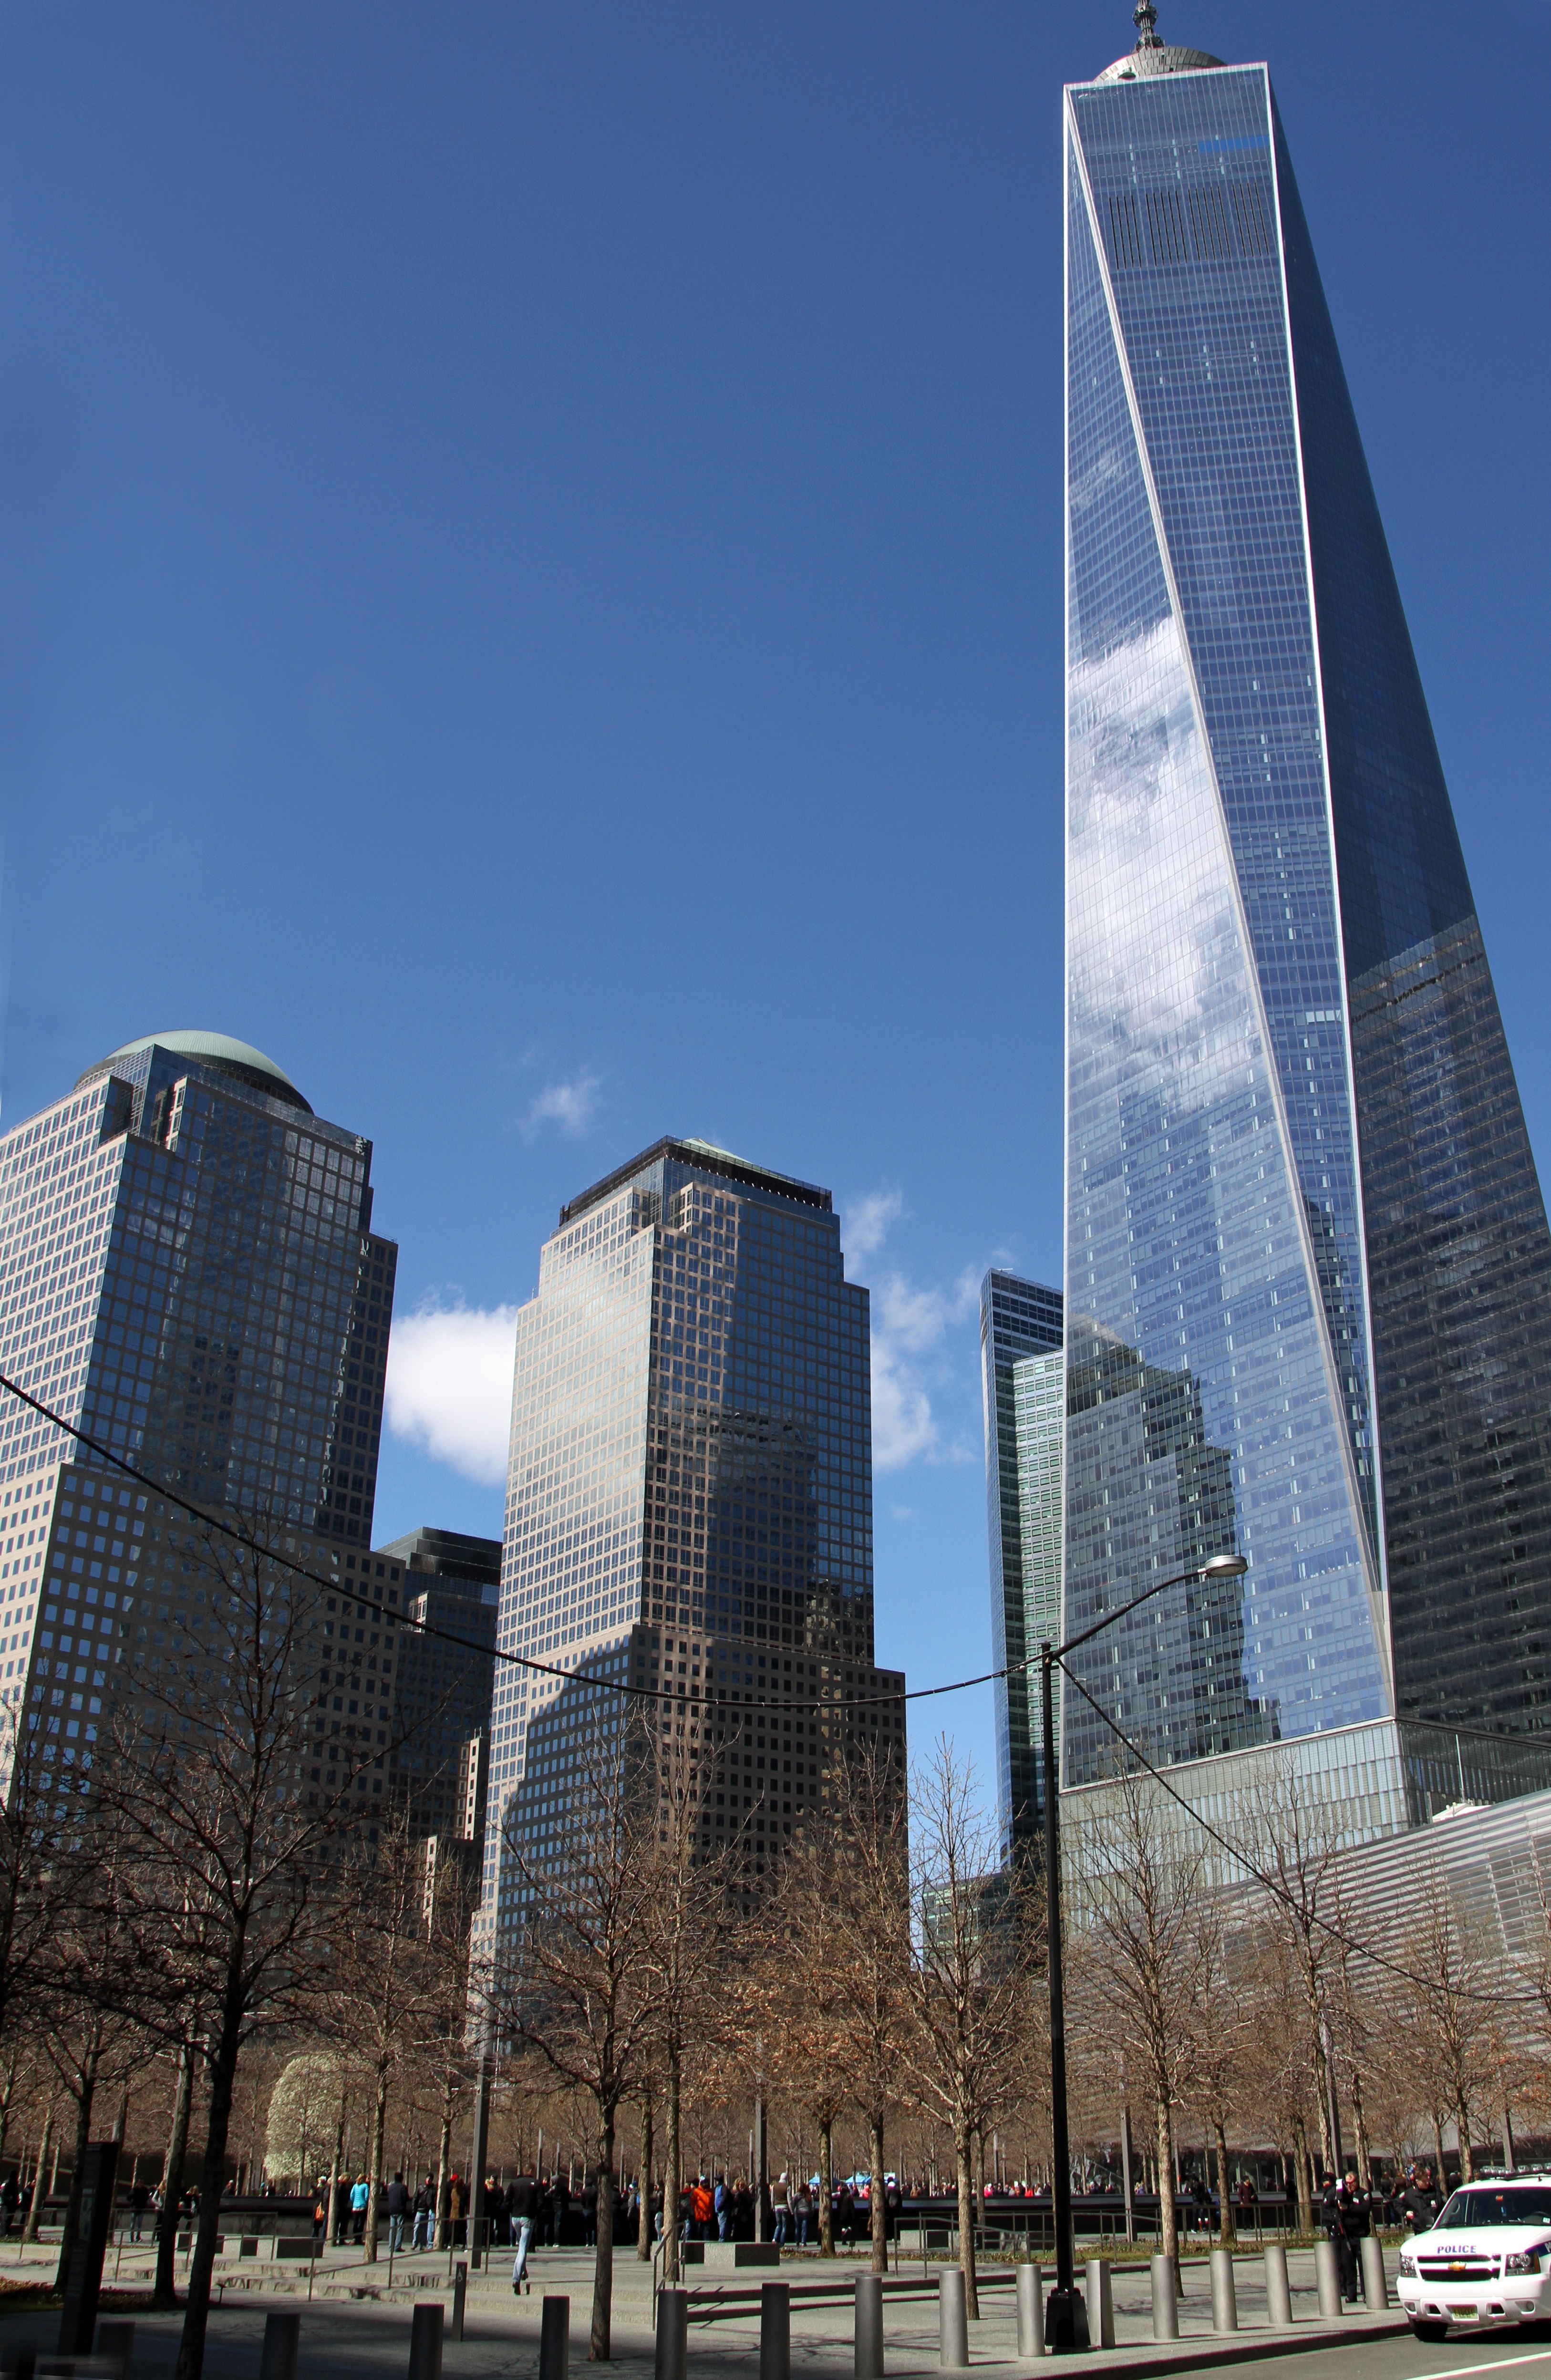
architecture, skyline, city, skyscraper, new york, manhattan, cityscape, downtown, reflection, tower, landmark, facade, ground zero, tower block, 911, headquarters, metropolis, city skyline, manhattan skyline, urban area, human settlement, metropolitan area